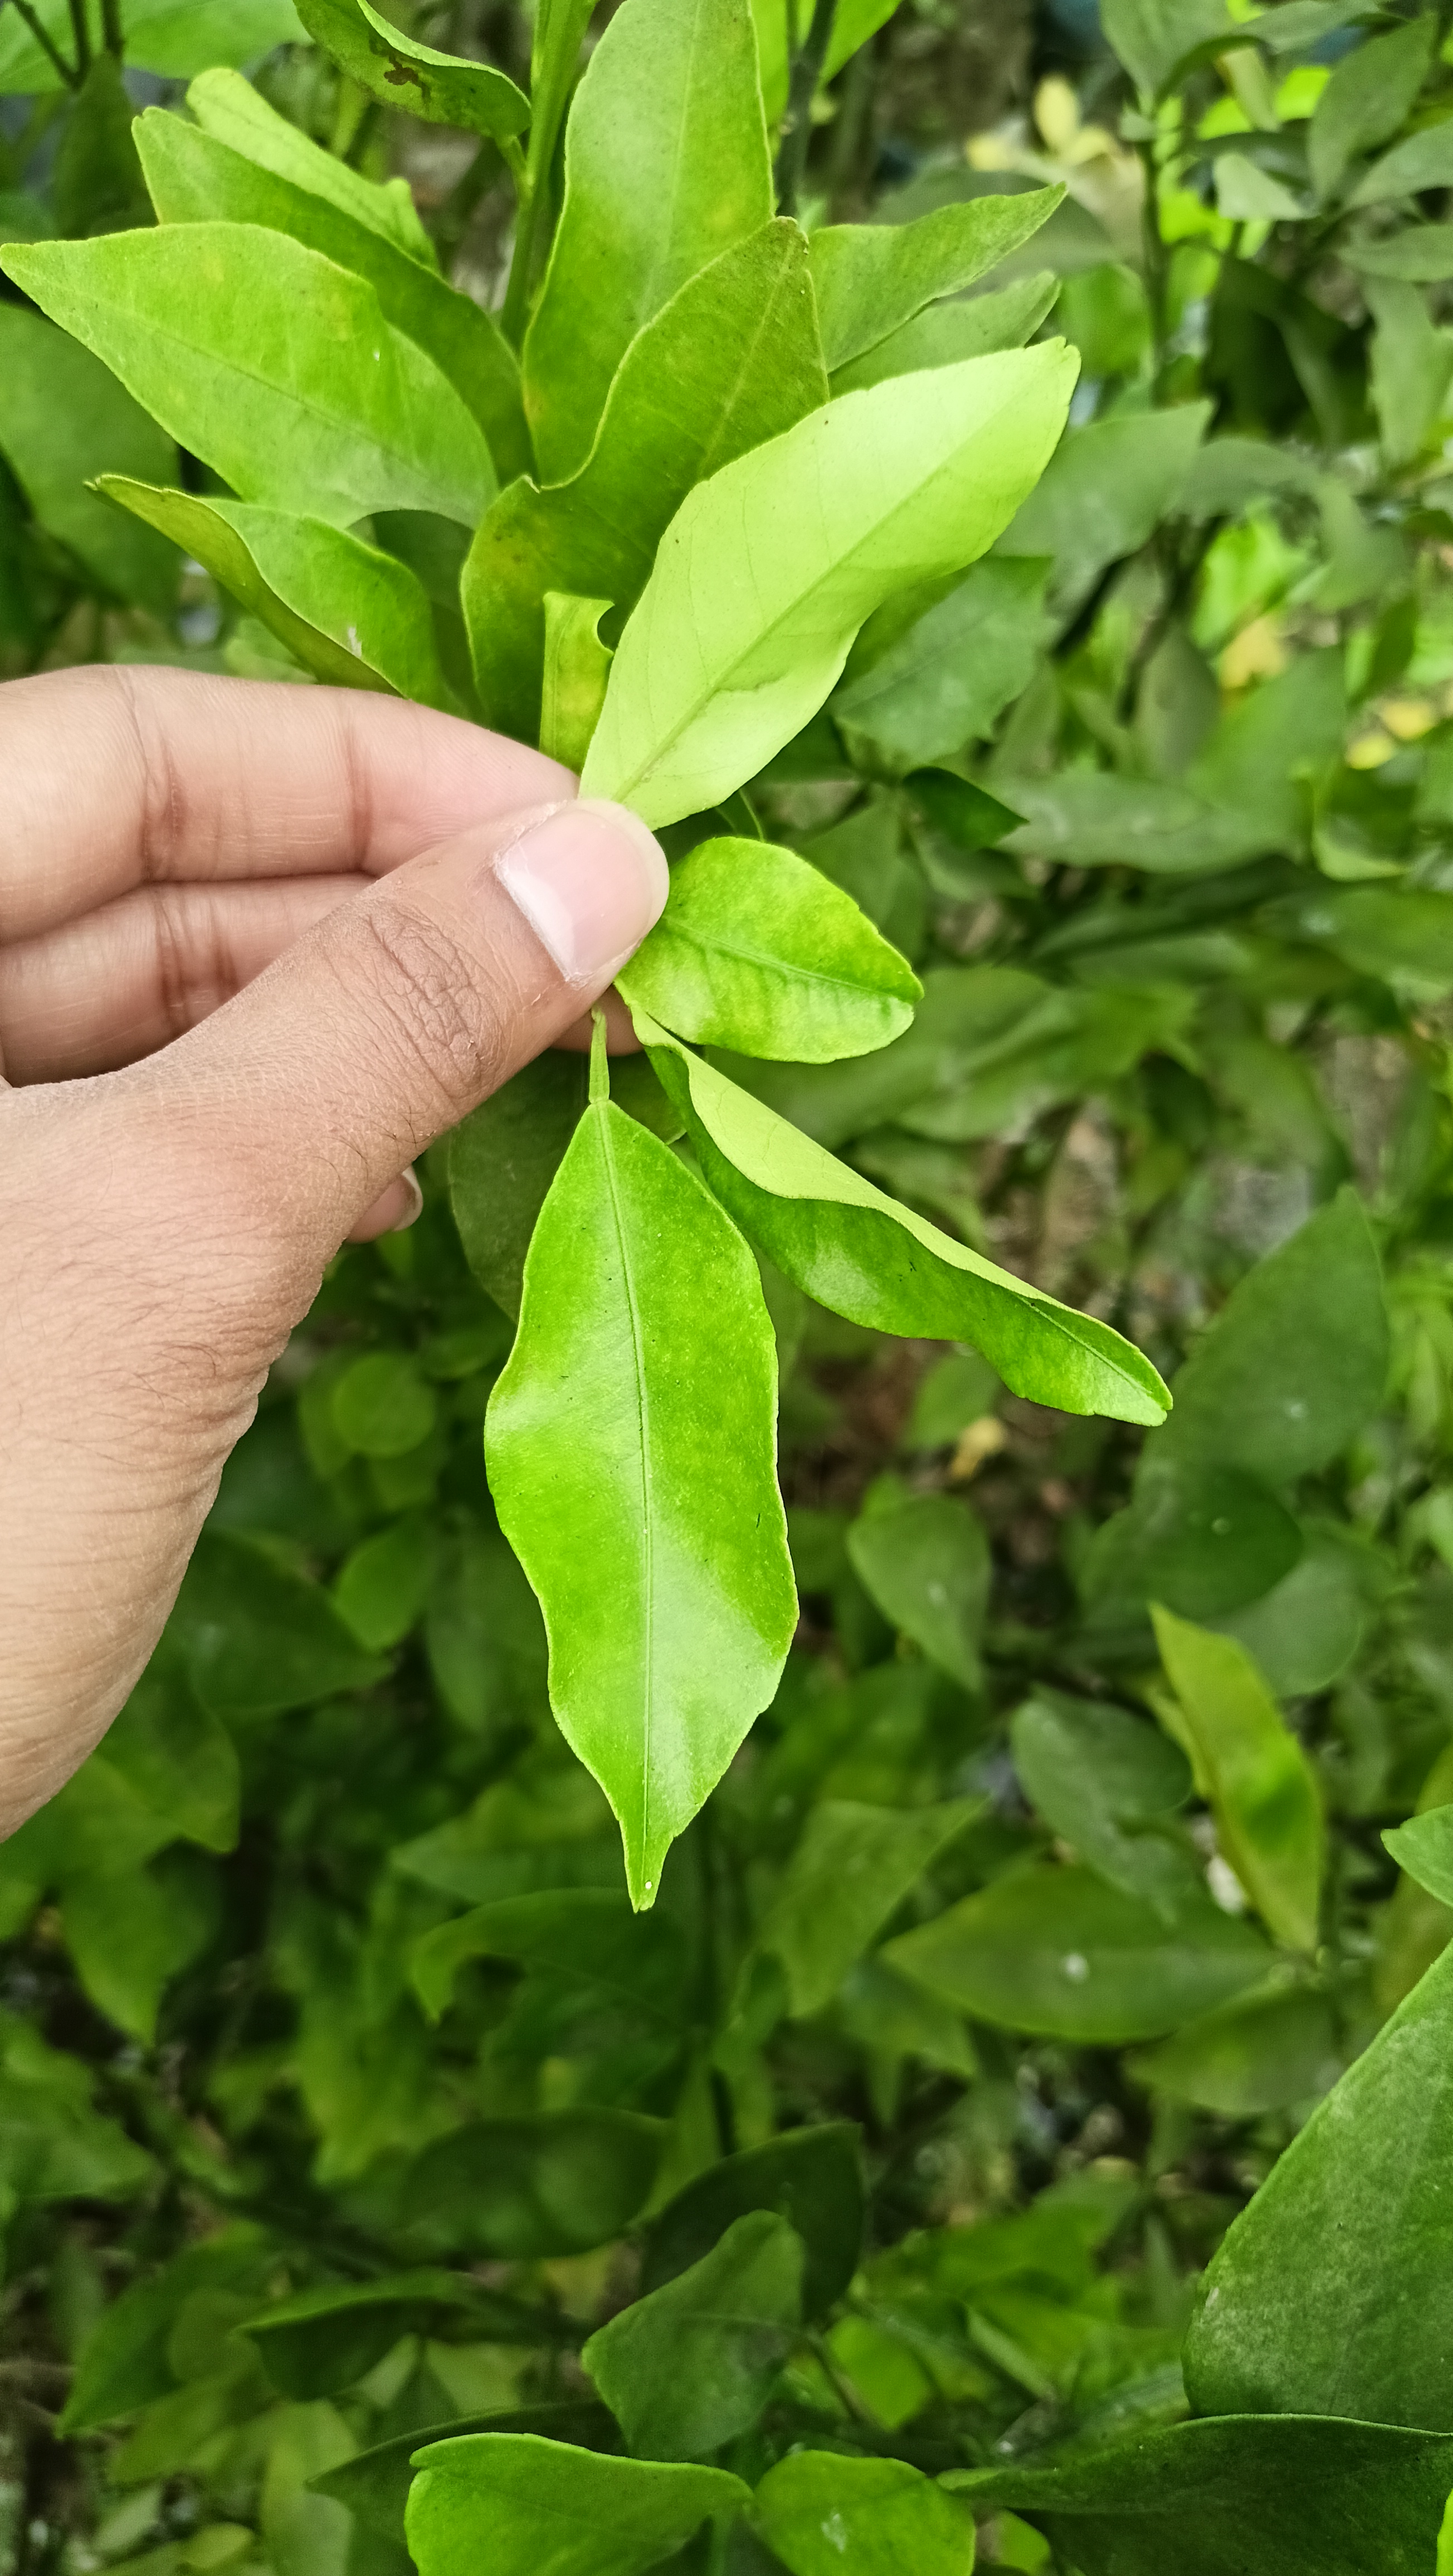
Mandarin leaf variety: Darjeling